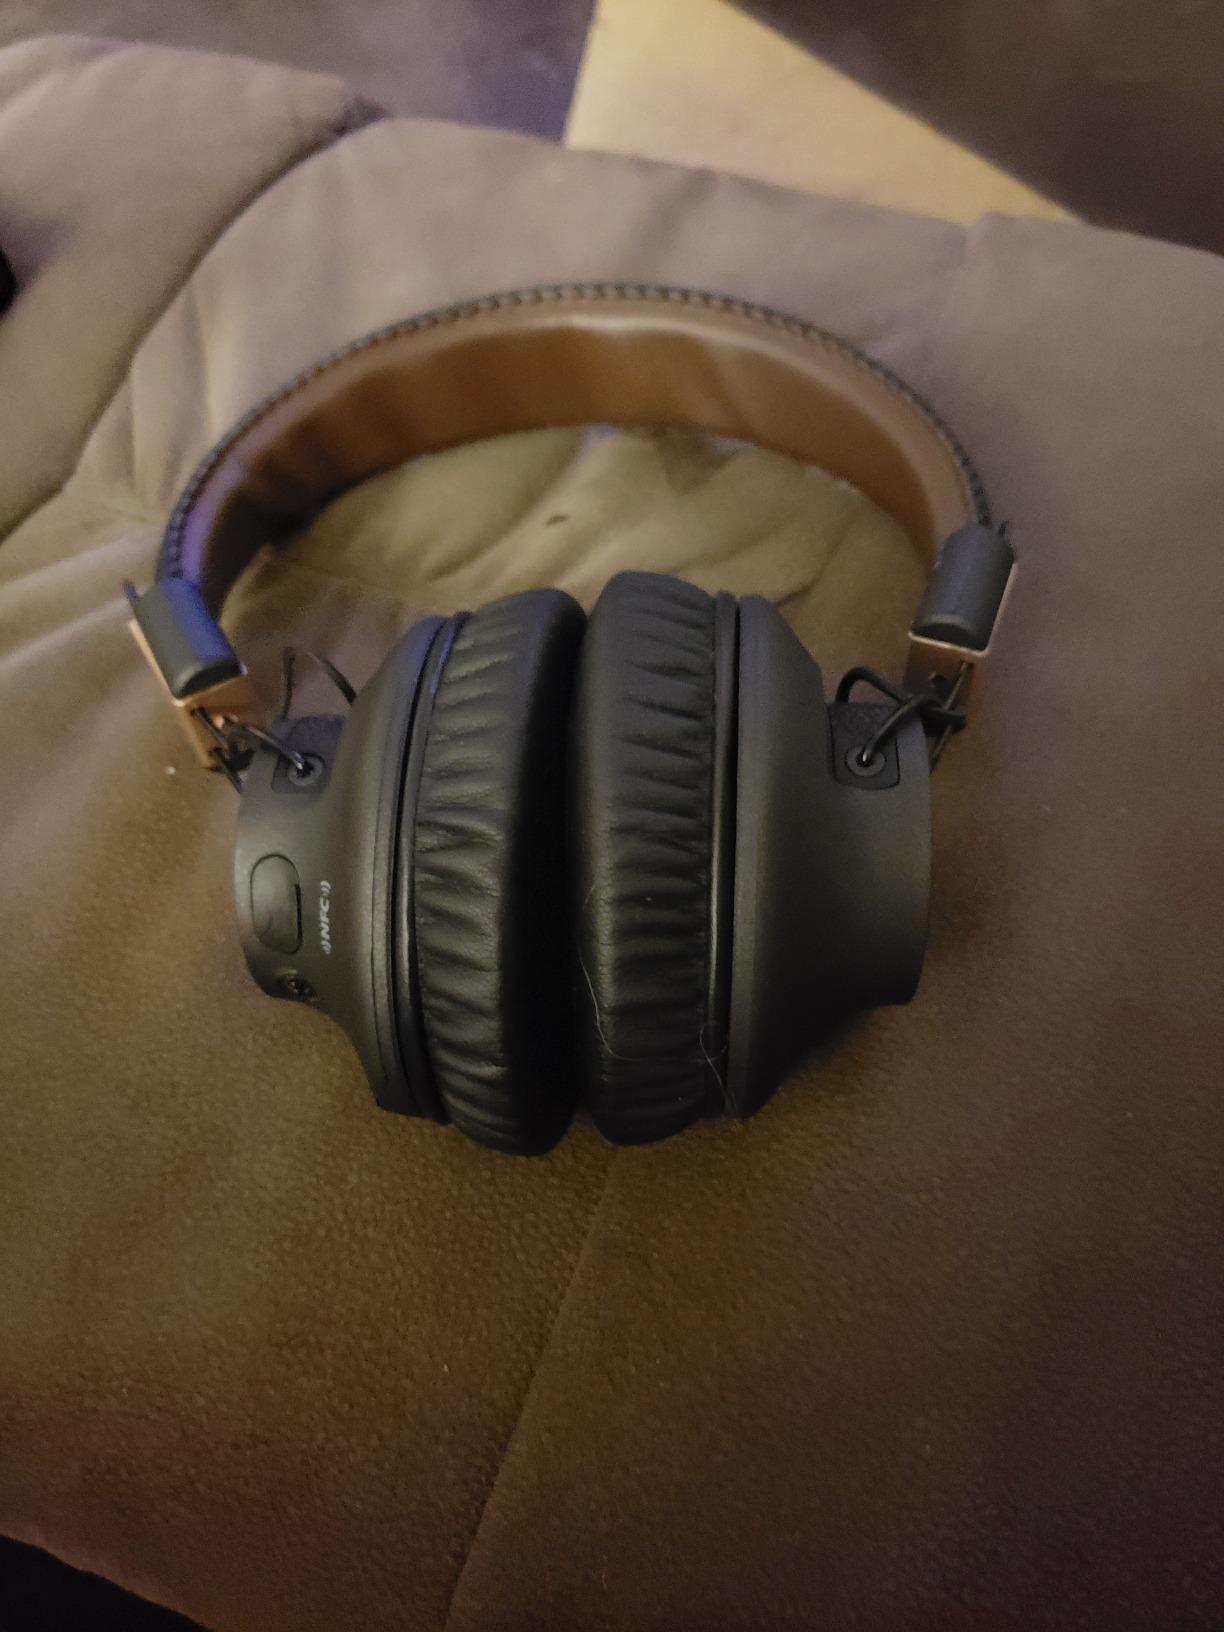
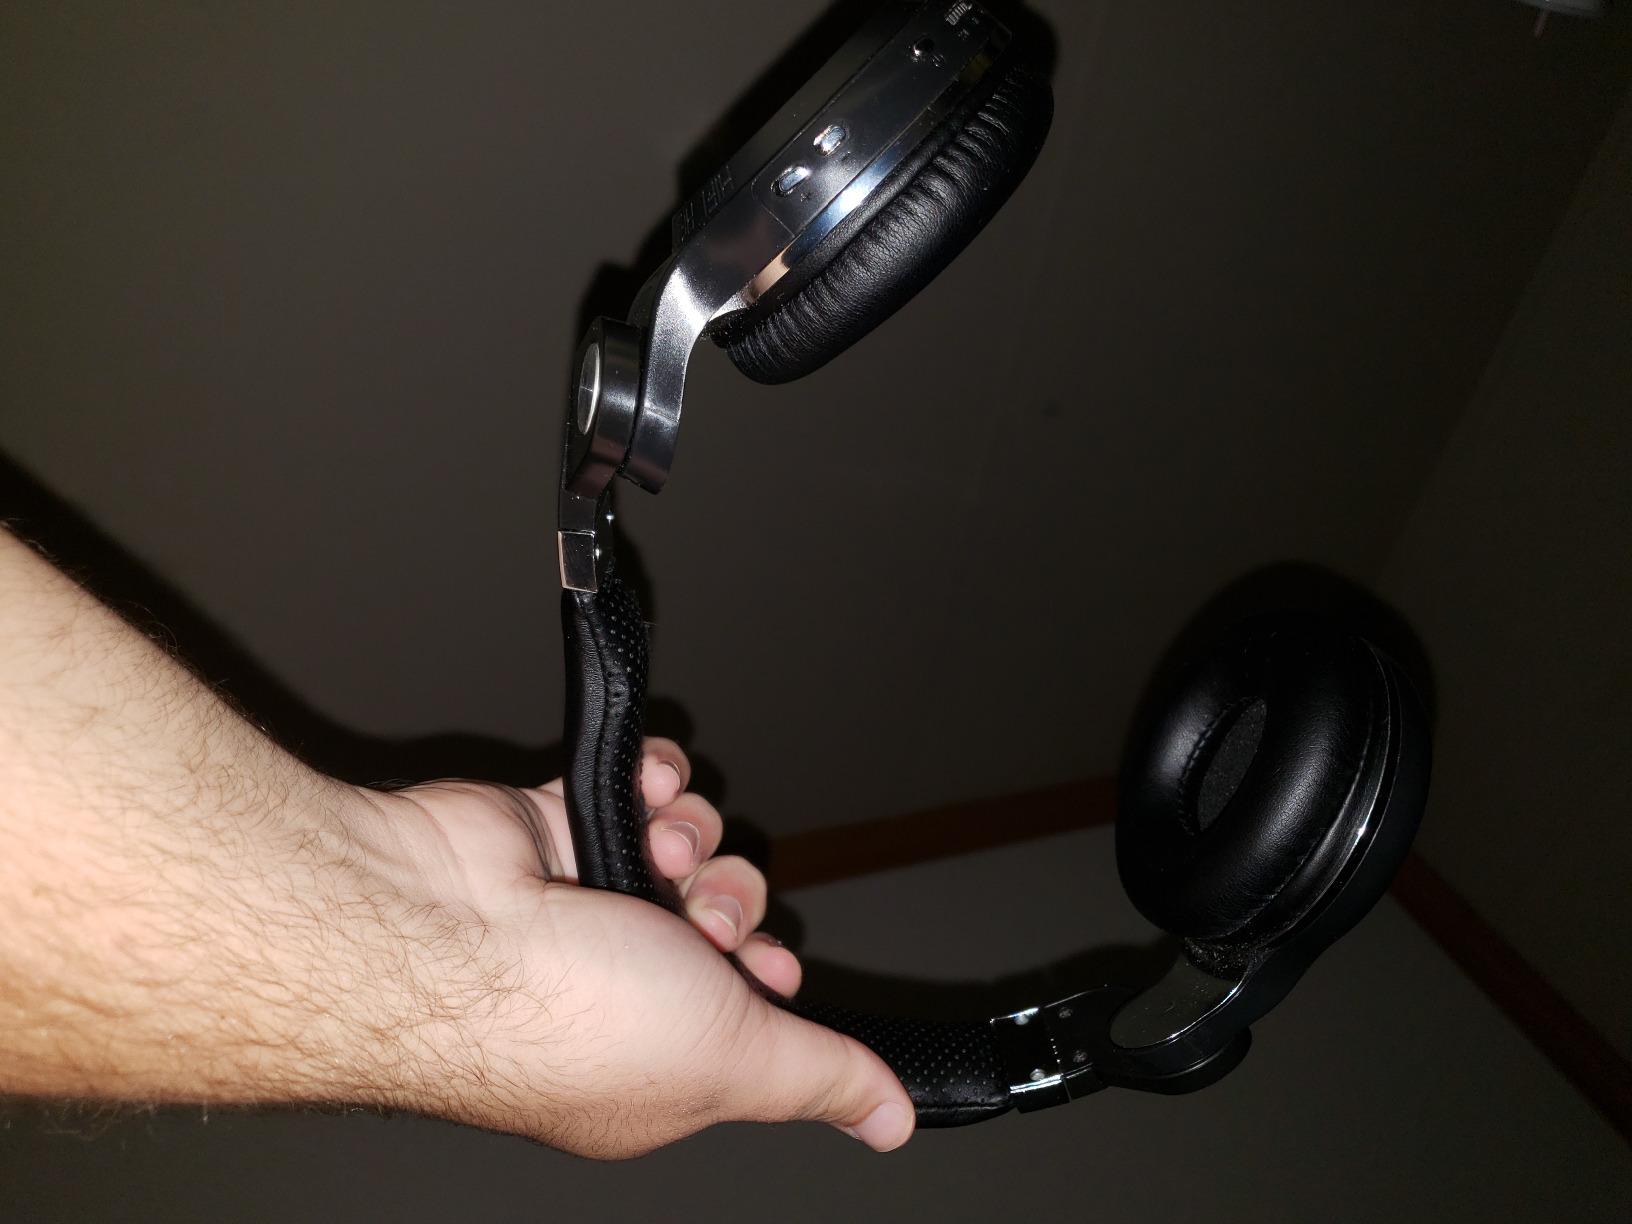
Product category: headphones
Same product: no